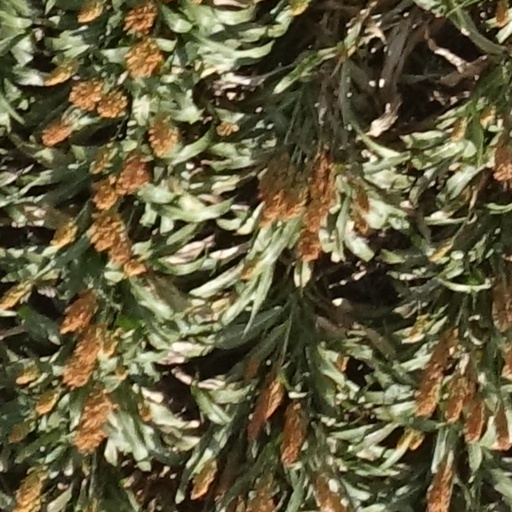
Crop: sorghum